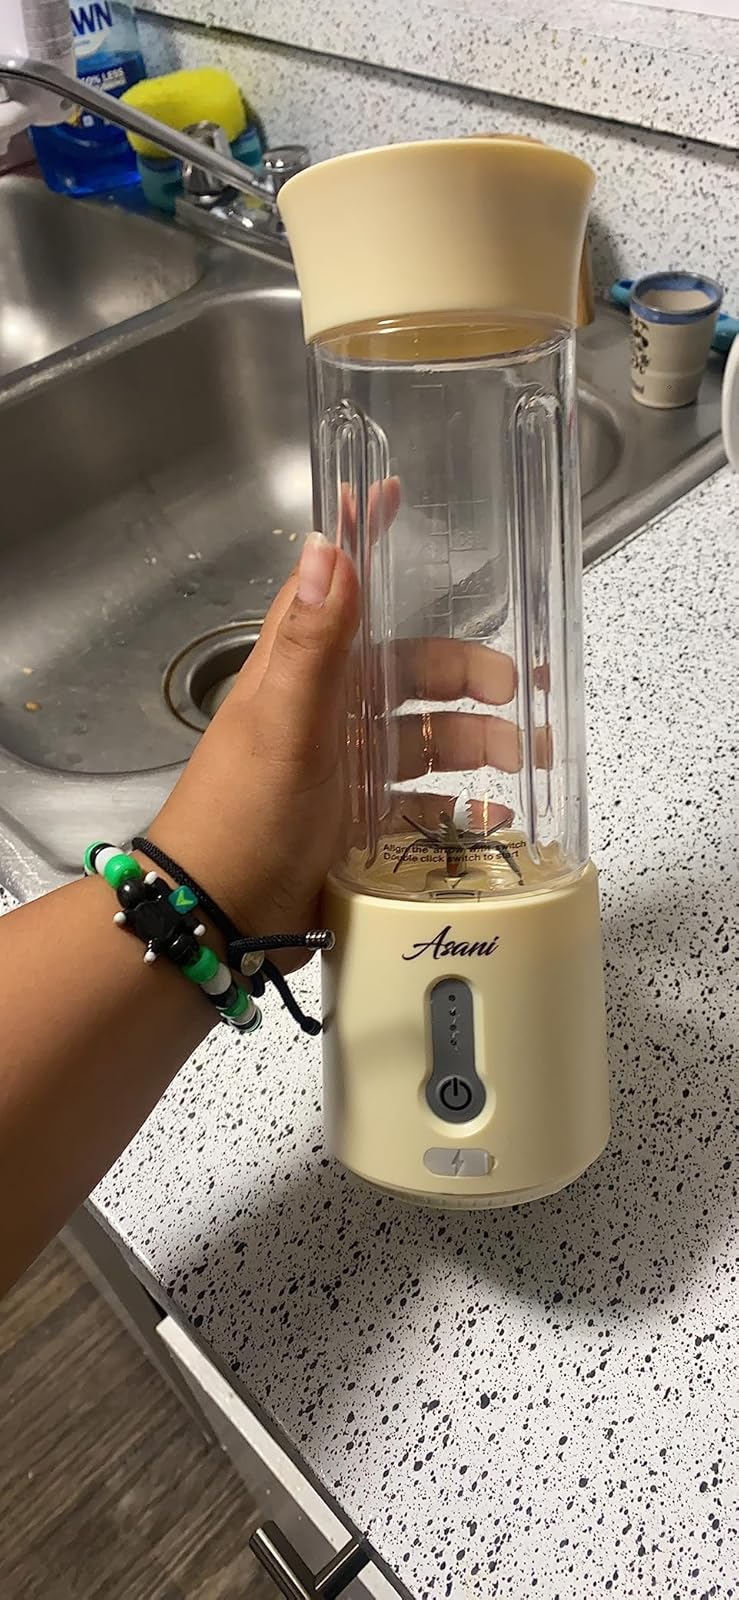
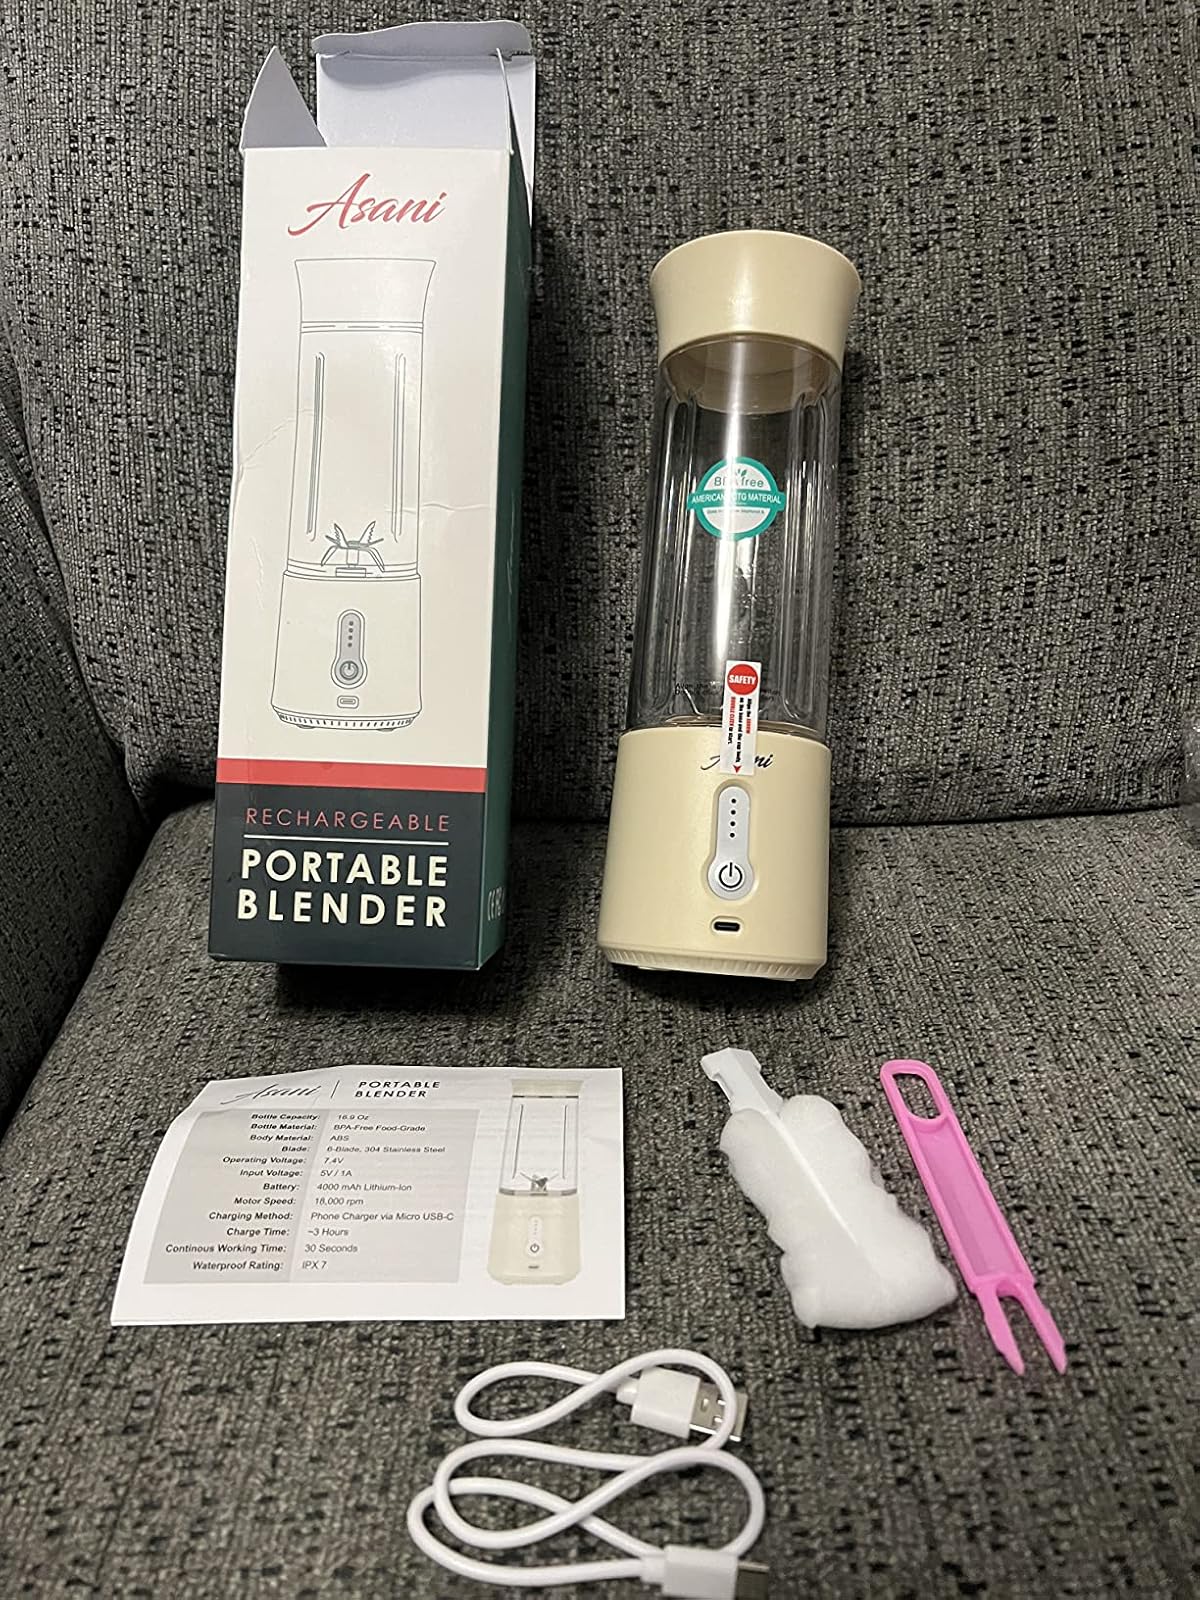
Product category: items_blender
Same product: yes